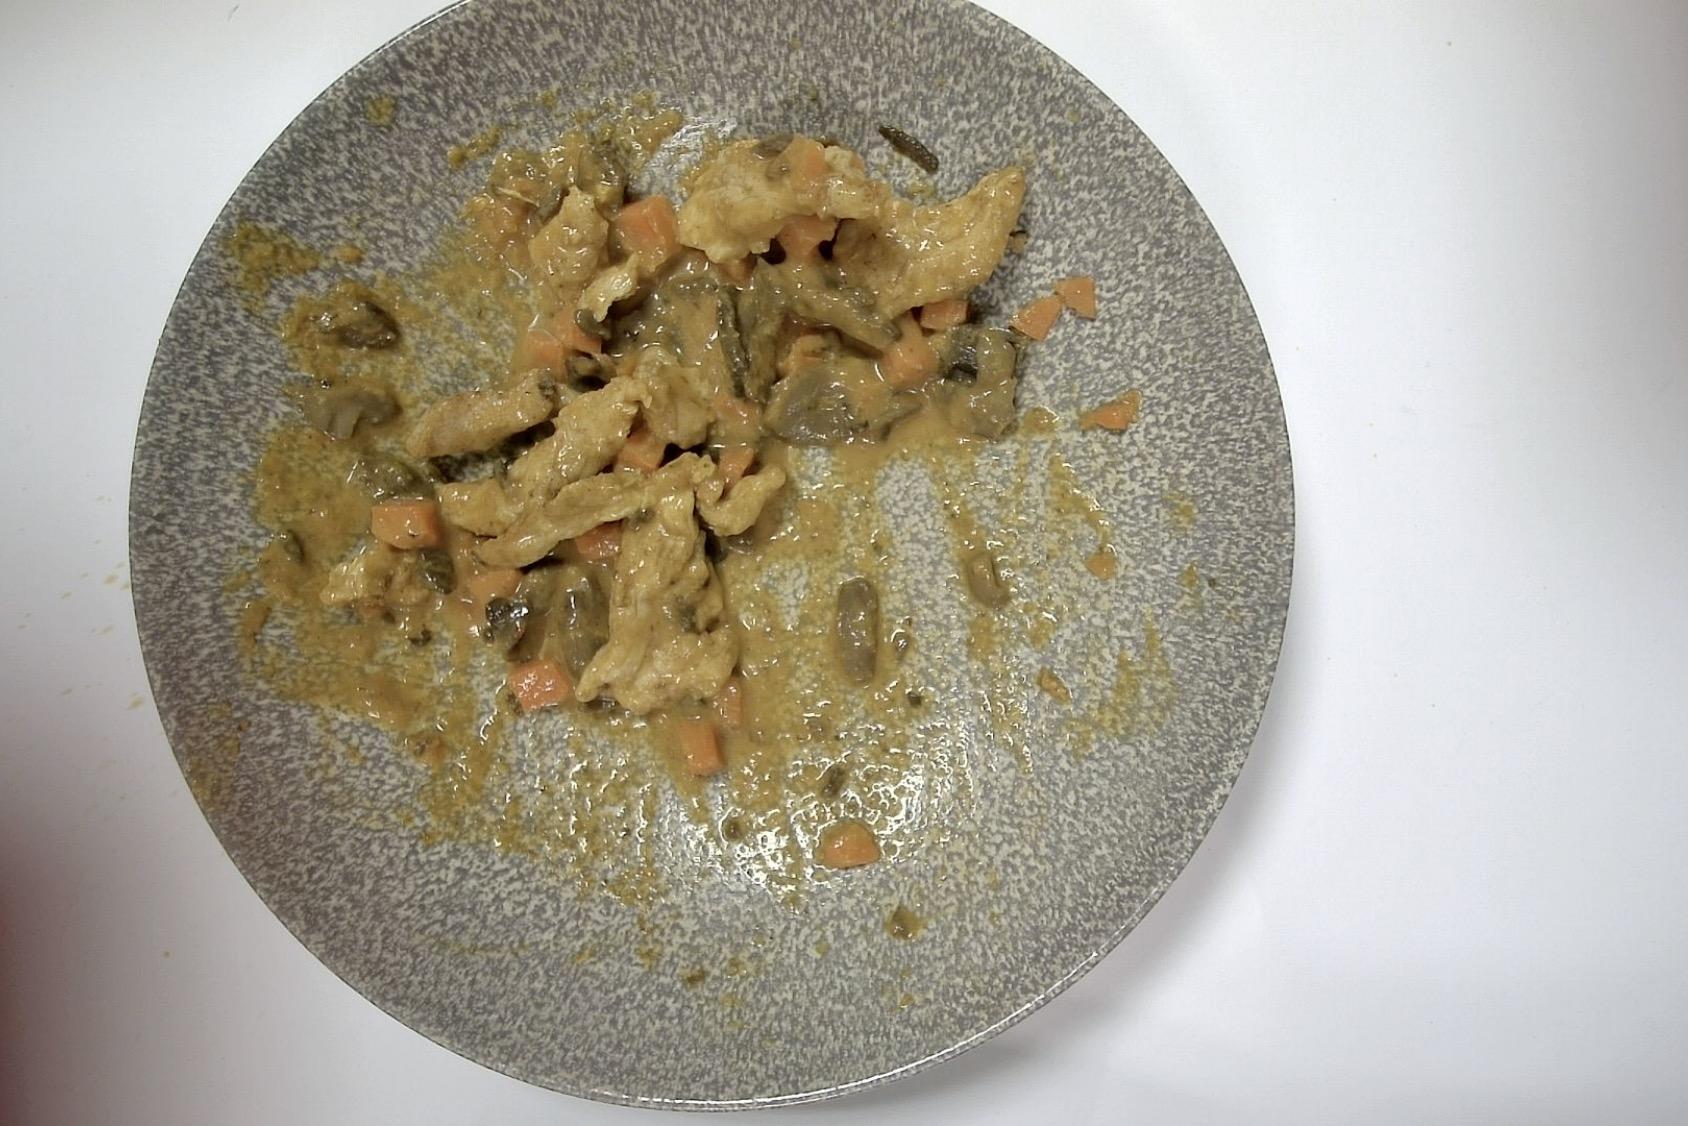
Dish: Hähnchenstreifen, Kartoffelwürfel , Möhre Pilze Linsen , Tomaten-Curry-Sauce
Portion size: Normale Portion
Ingredients: diced-potatoes, carrot, mushrooms, lentils, tomato-curry-sauce, chicken-strips
Weight as served: 495 g
Energy as served: 379,65 kcal (1.592,50 kJ)
Fat: 8,48 g (saturated: 1,84 g)
Carbohydrates: 41,235 g (sugar: 13,605 g)
Protein: 31,61 g
Salt: 3,13 g
Weight after return: 277 g
Energy after return: 212,451 kcal